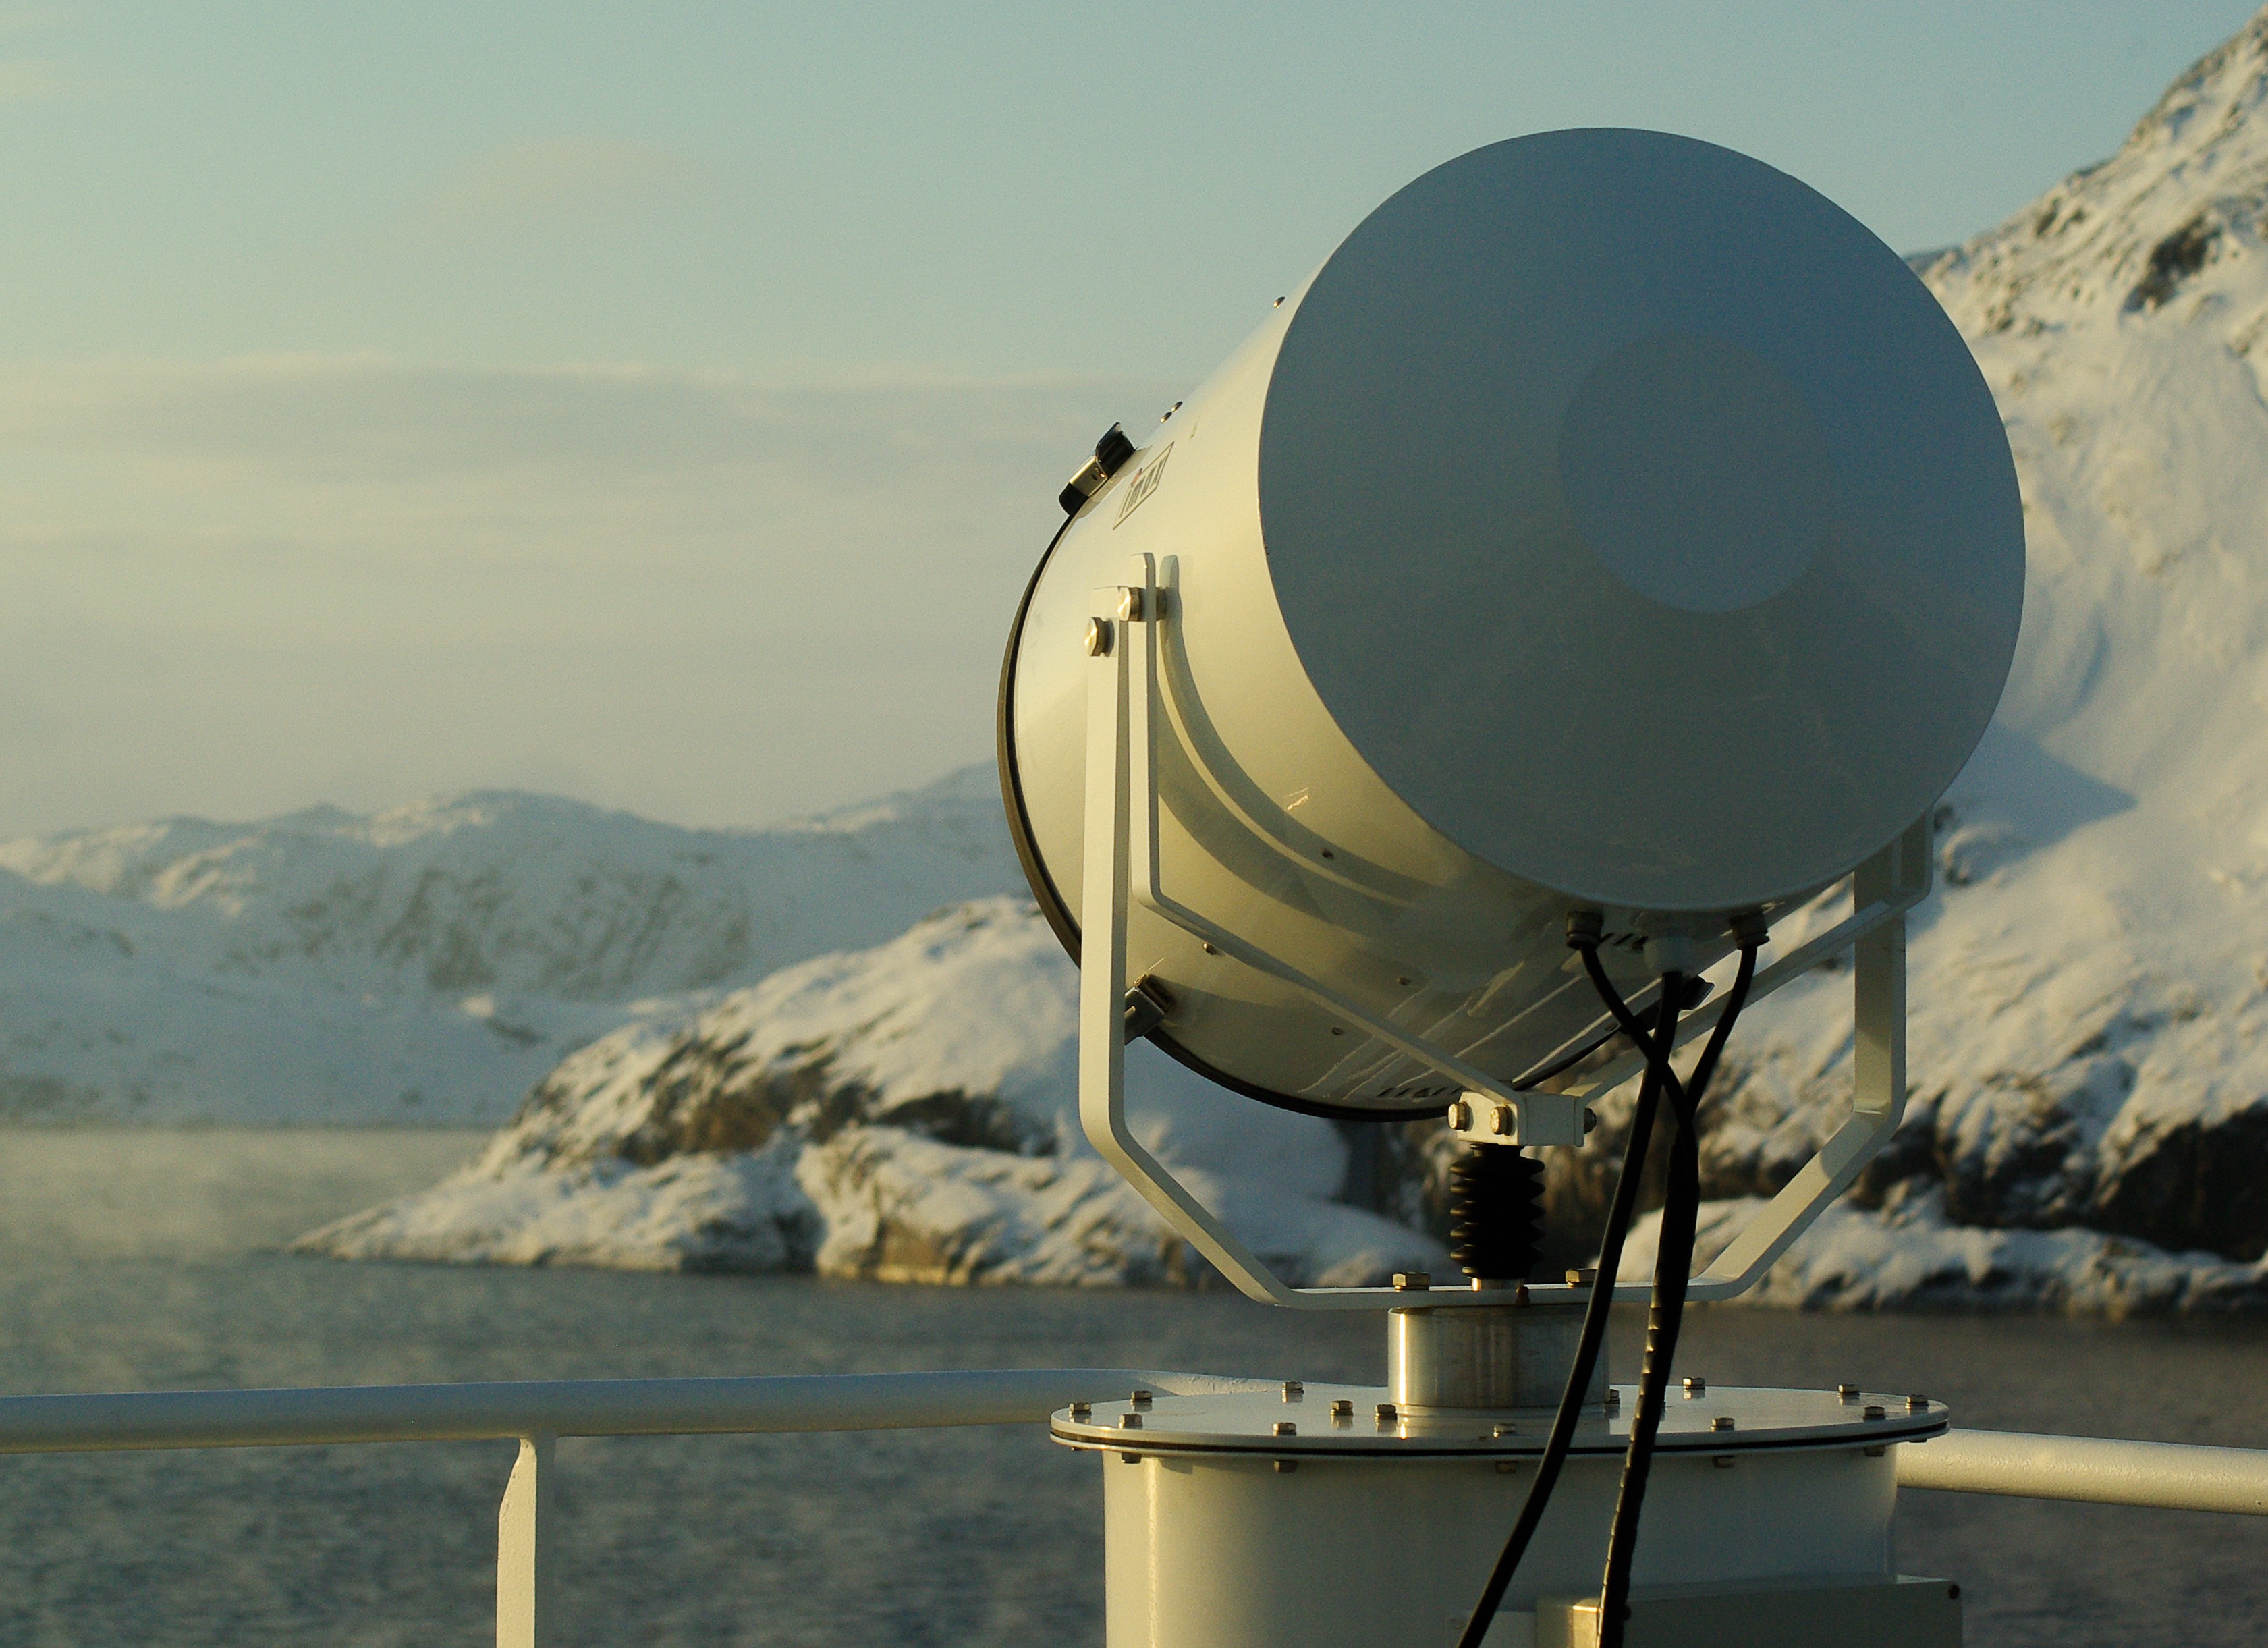
light, wind, aircraft, vehicle, aviation, flight, space, lighting, observatory, projector, spot, spacecraft, atmosphere of earth